History of the Boston Bruins

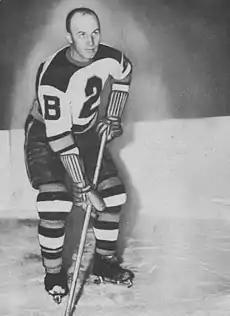
Eddie Shore as a member of the Boston Bruins.

On December 1, 1924, the Bruins played their first NHL game, and the first NHL game played in the United States, against their expansion cousins the Maroons, at Boston Arena, with forward Smokey Harris scoring the first-ever Bruins goal, spurring the Bruins to a 2–1 win. This would be one of the few high points of the season, as the Bruins proved to be no match for the established NHL teams. The Bruins only managed a 6–24–0 record (to this day, their worst points percentage – .200 – in franchise history) and finished in last place. Within this timeframe, only one week later on December 8, 1924, what would become one of the NHL's all-time fiercest rivalries was initiated, as the Montreal Canadiens were the visiting team at the Boston Arena that night, defeating the hometown Bruins by a 4–3 score. The Bruins played three more seasons at the Arena, after which they became the main tenant of the newly-built Boston Garden, while the old Boston Arena facility – the world's oldest existing indoor ice hockey venue still used for the sport at any level of competition, and the only surviving rink where an Original Six NHL team began their career in the league – was eventually taken over by Northeastern University, and renamed Matthews Arena when the university renovated it in 1979.